Problem picture

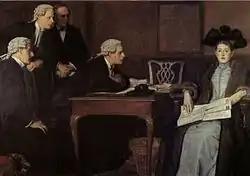
"Defendant and Counsel" (1895), by William Frederick Yeames, an example of the problem picture, which invites the viewer to speculate on the woman's alleged crime and on whether or not she may be guilty.

A problem picture is a genre of art popular in late Victorian painting, characterised by the deliberately ambiguous depiction of a key moment in a narrative that can be interpreted in several different ways, or which portrays an unresolved dilemma. It has some relation to the problem play. The viewer of the picture is invited to speculate about several different possible explanations of the scene. The genre has much in common with that of book illustration, then at its most popular, but with the text belonging to the illustration omitted.